YjeF N terminal protein domain

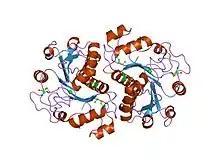
crystal structure of yeast ynu0, ynl200c

In molecular biology, the YjeF N terminal is a protein domain found in the N-terminal of the protein, EDC3. The YjeF N-terminal domains occur either as single proteins or fusions with other domains and are commonly associated with enzymes. They help assemble the processing body (P-body) in preparation for mRNAdecay. Structural homology indicated it may have some similarity to the enzyme family, hydrolase.